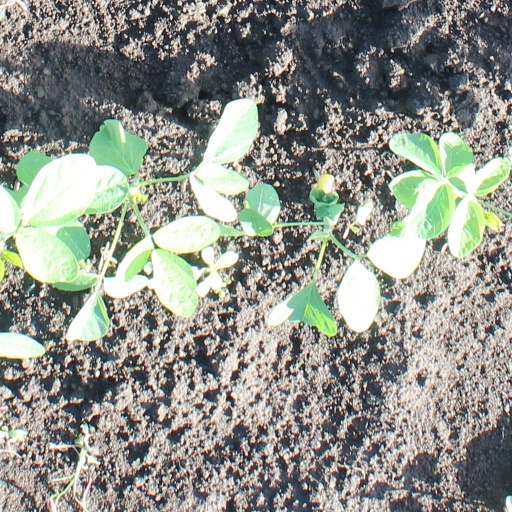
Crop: soybean